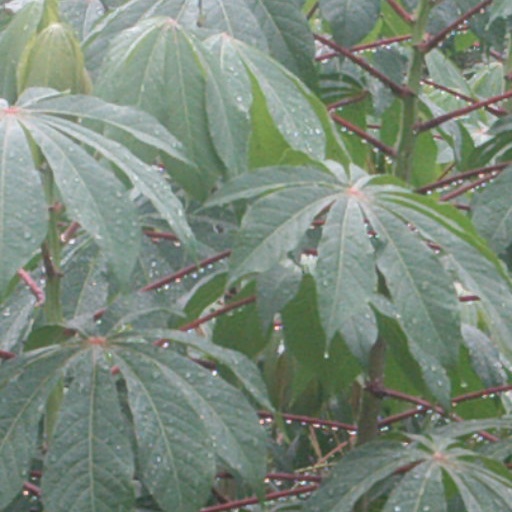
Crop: cassava